Desalination

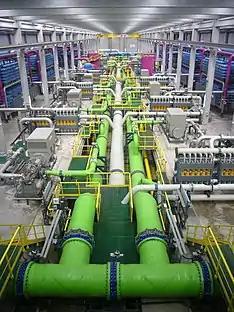
Reverse osmosis desalination plant in Barcelona, Spain

Desalination is a process that removes mineral components from saline water. More generally, desalination is the removal of salts and minerals from a substance. One example is soil desalination. This is important for agriculture. It is possible to desalinate saltwater, especially sea water, to produce water for human consumption or irrigation. The by-product of the desalination process is brine. Many seagoing ships and submarines use desalination. Modern interest in desalination mostly focuses on cost-effective provision of fresh water for human use. Along with recycled wastewater, it is one of the few water resources independent of rainfall.